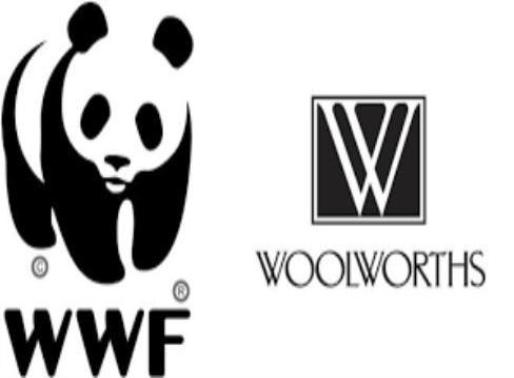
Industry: Others